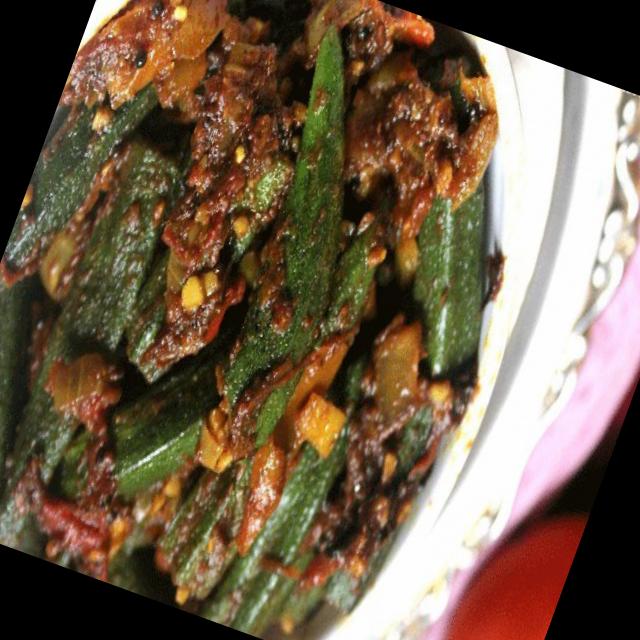
Dish: bhindi_masala